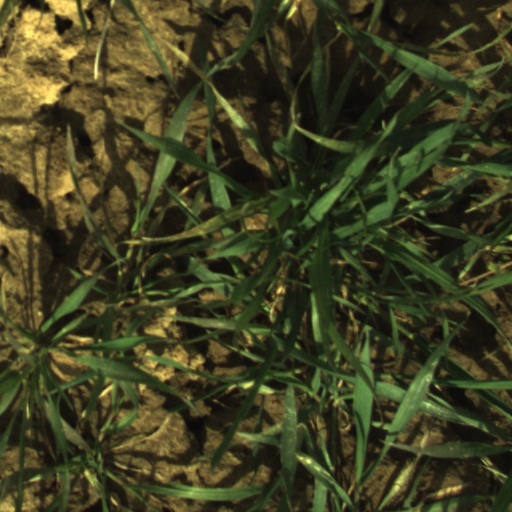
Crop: wheat